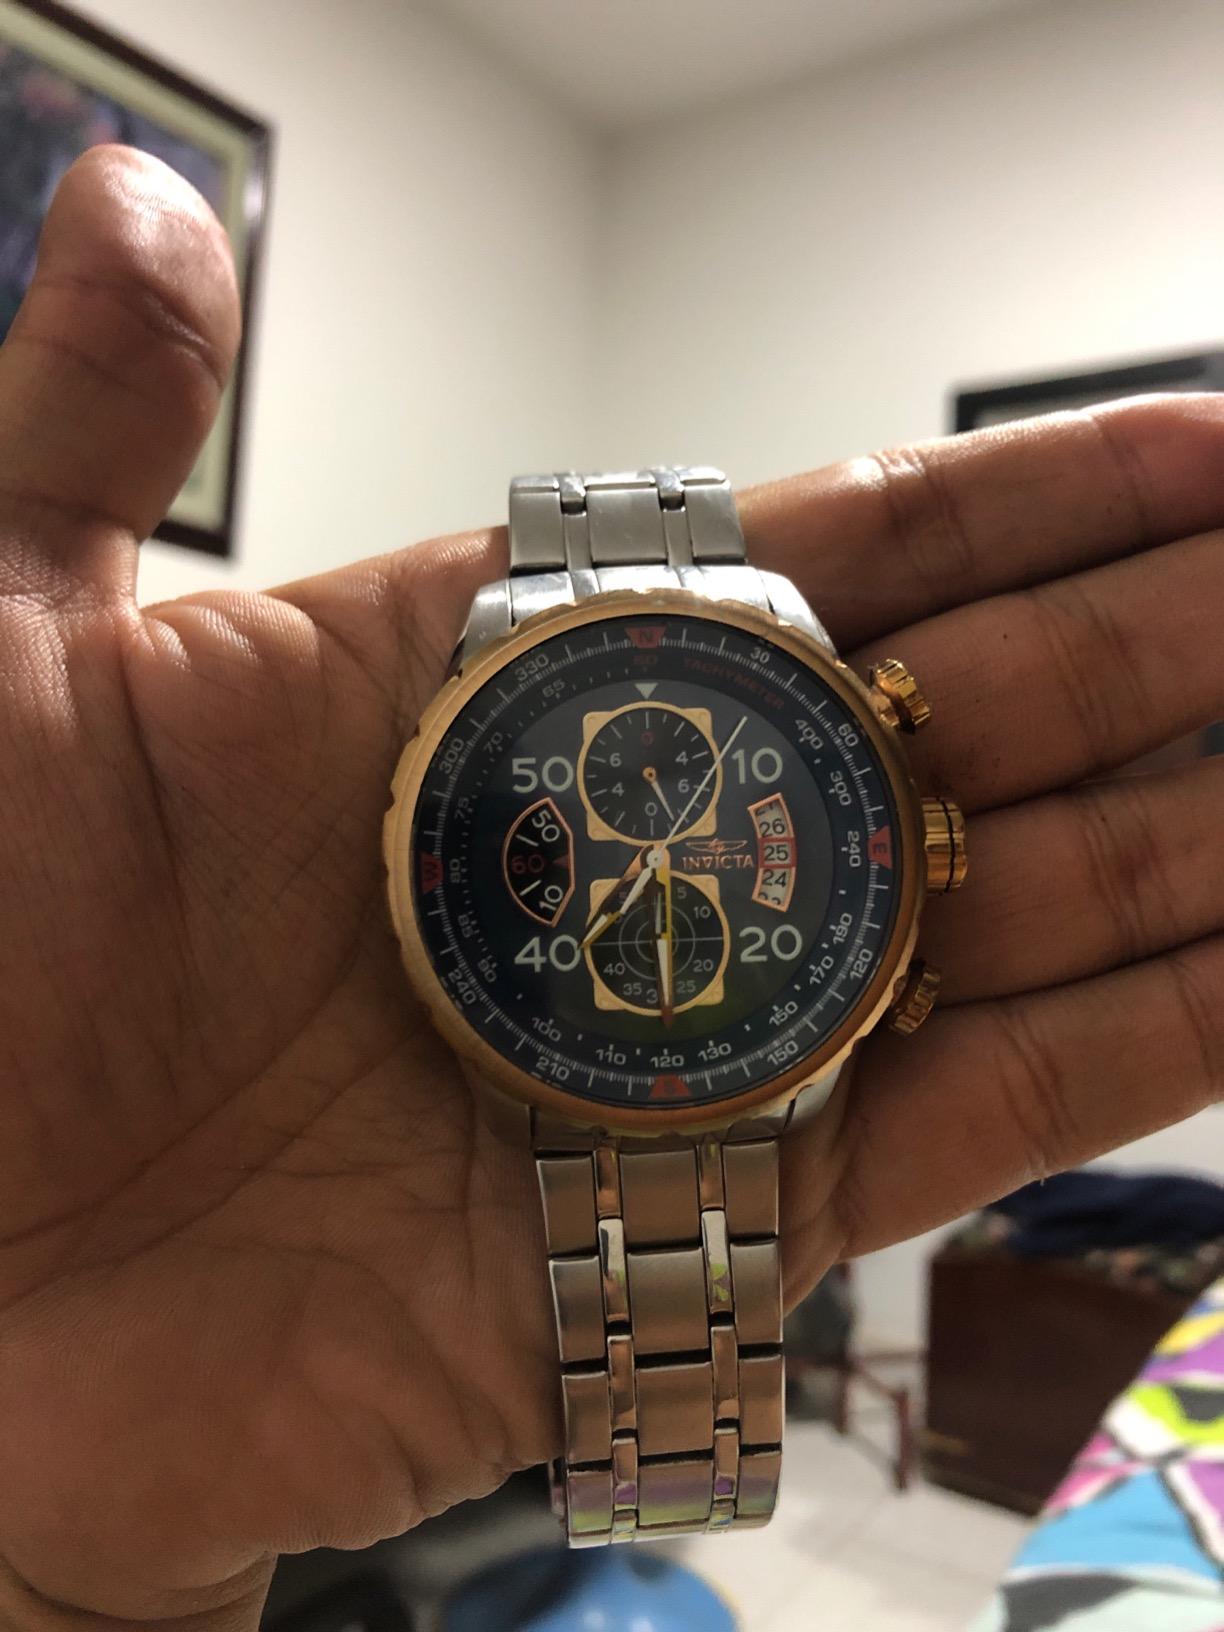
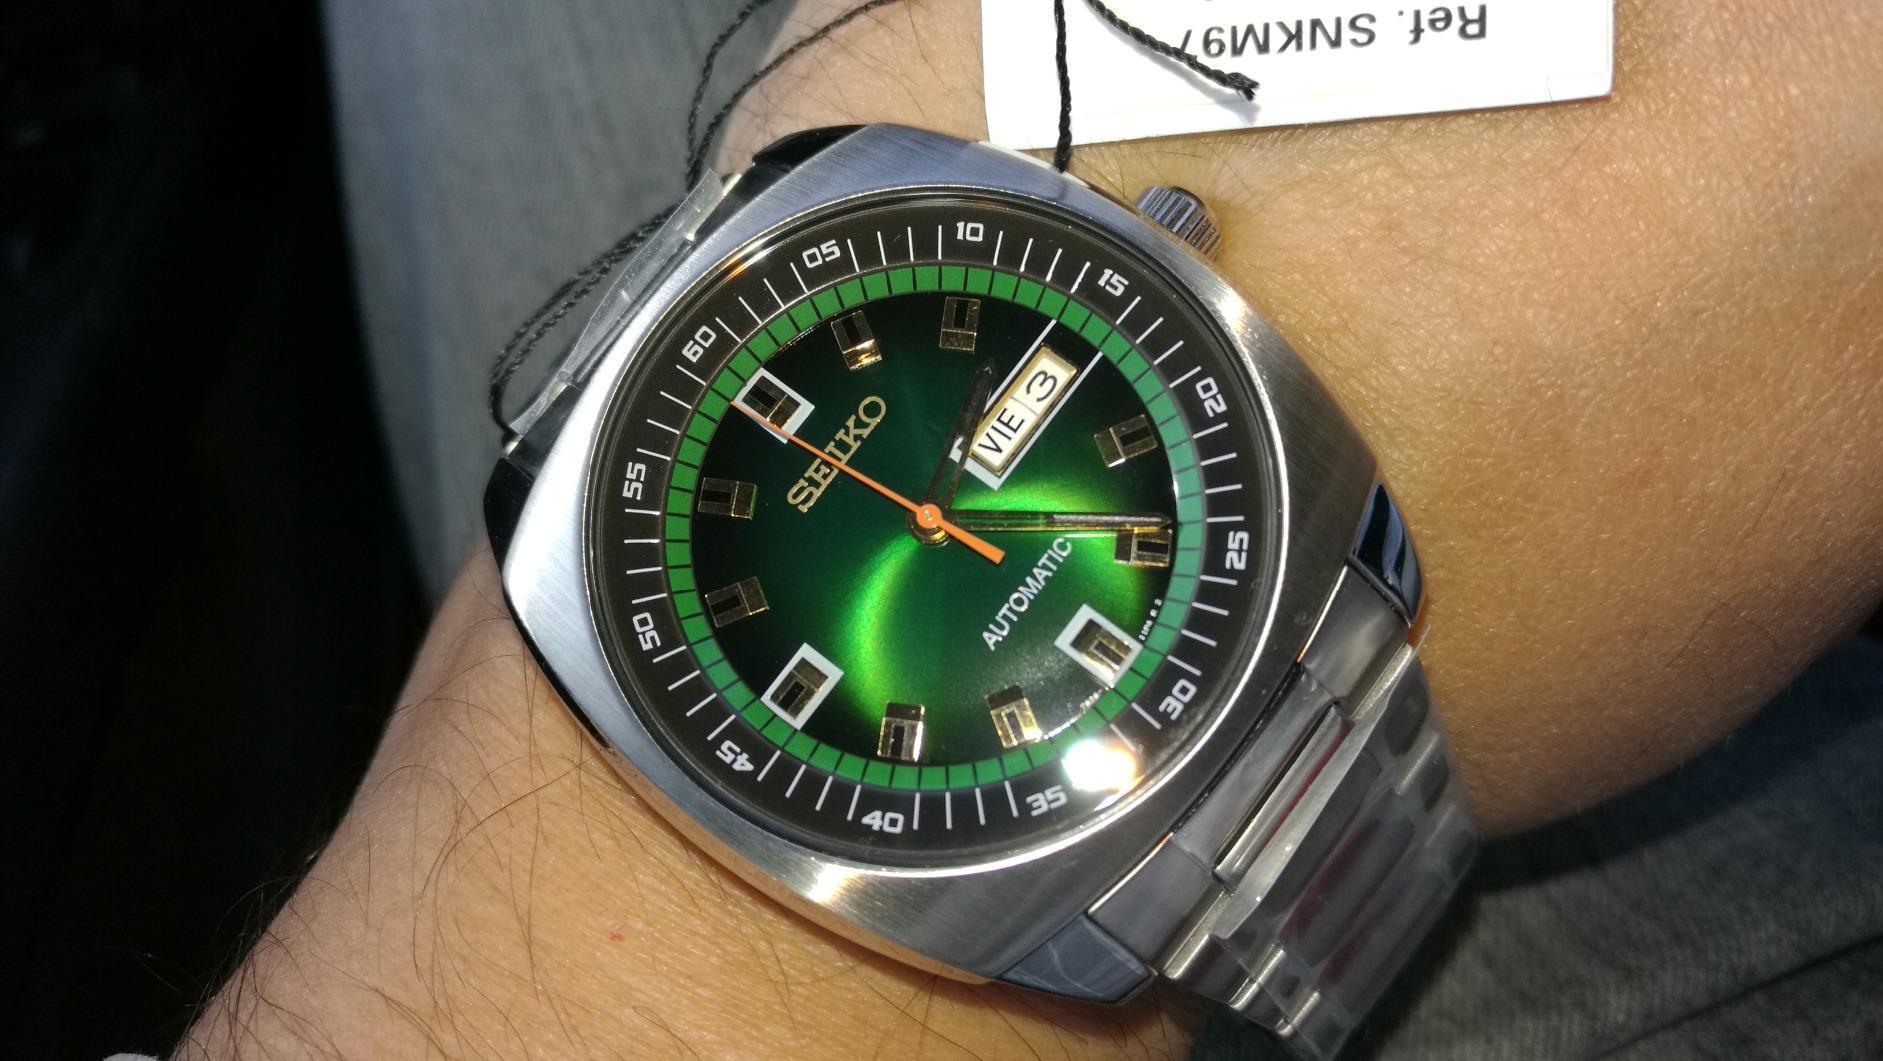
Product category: accessories_watch
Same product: no